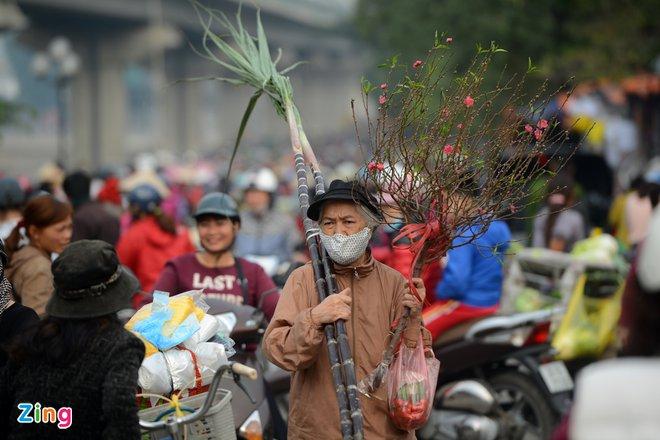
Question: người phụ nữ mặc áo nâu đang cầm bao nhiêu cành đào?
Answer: người phụ nữ đang cầm một cành đào